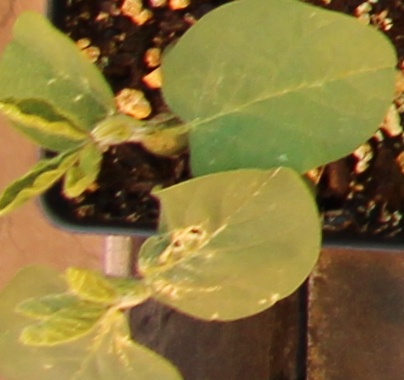
Label: Soybean